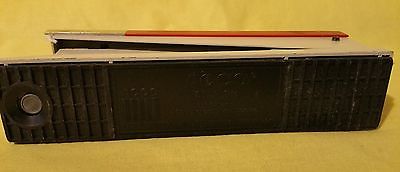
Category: stapler